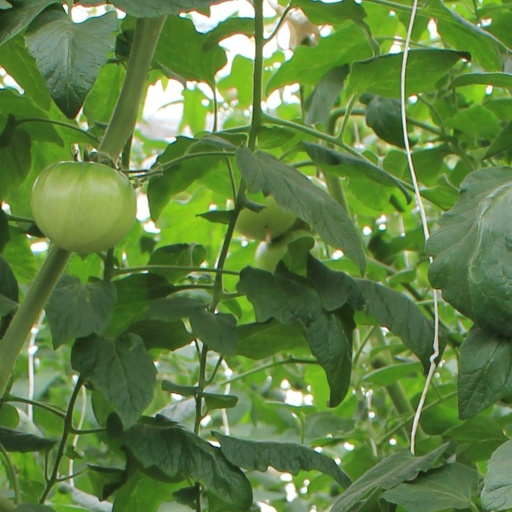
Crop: tomato